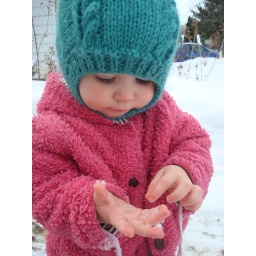
cute girl in hat